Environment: real
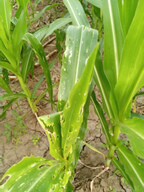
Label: fall_armyworm